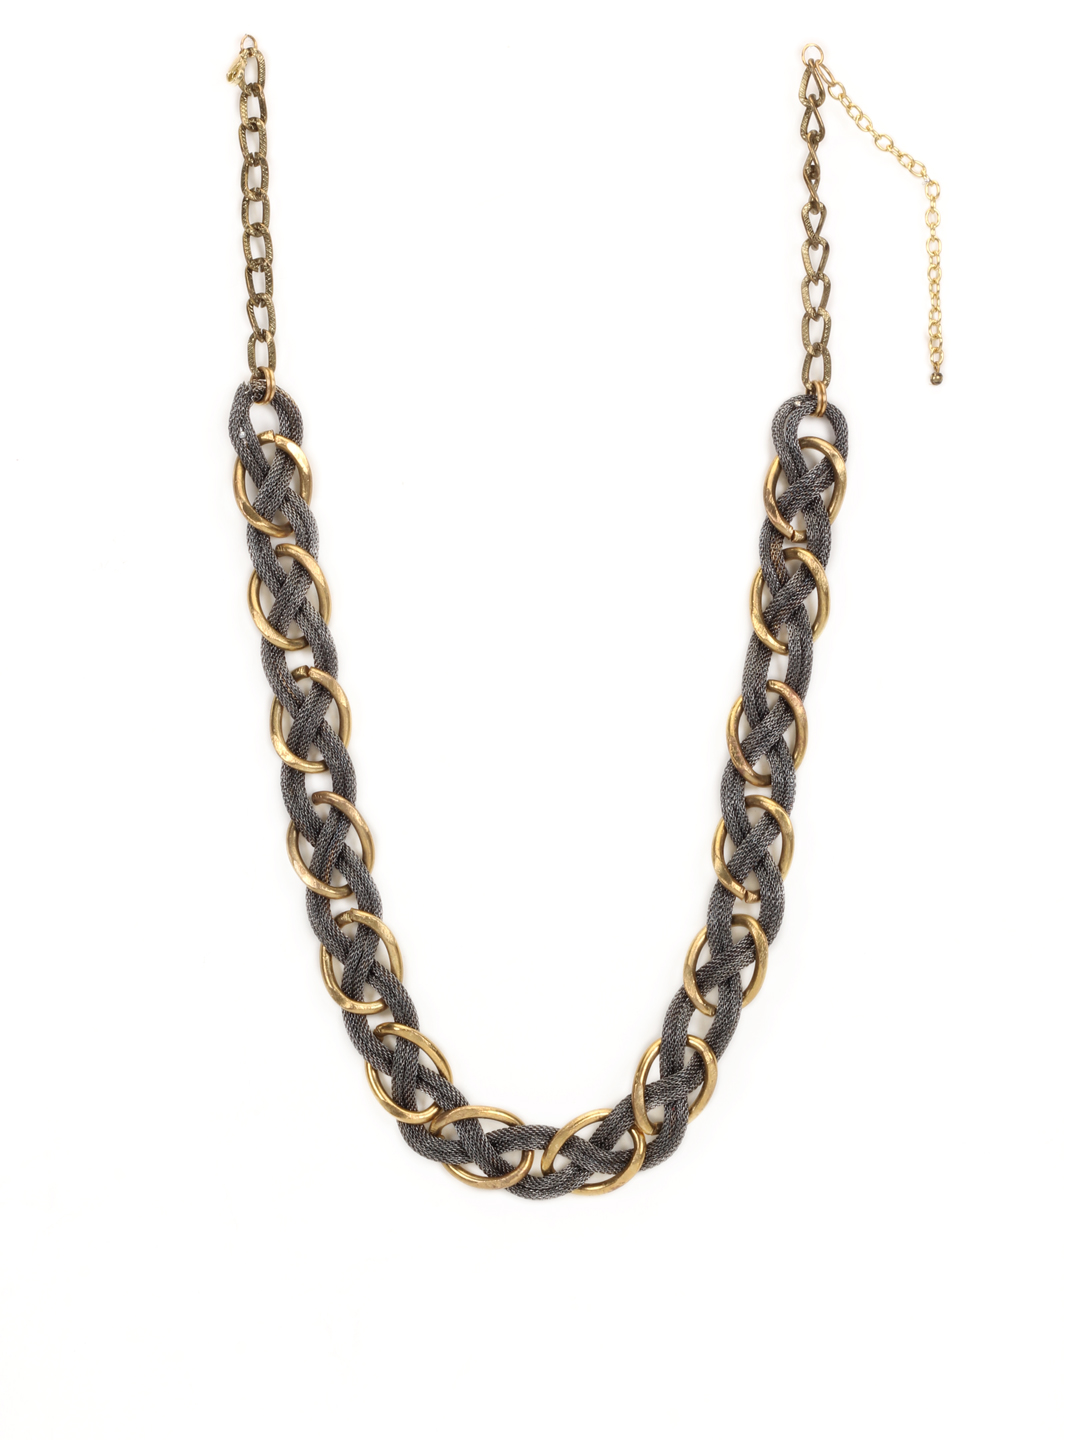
Femella Braided Grey Necklace
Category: Accessories / Jewellery / Necklace and Chains
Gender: Women
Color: Grey
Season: Fall 2012
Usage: Casual